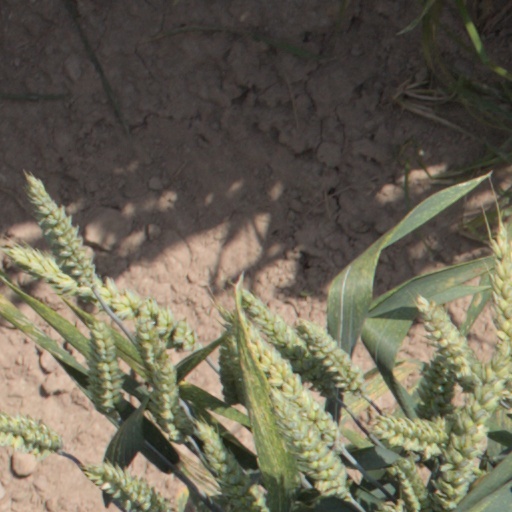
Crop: wheat